Mategriffon

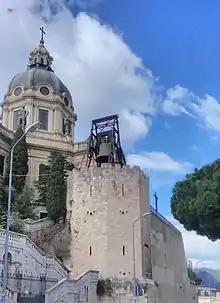
Surviving octagonal tower incorporated into the Shrine of Christ the King in Viale Principe Umberto

Matagrifone was almost completely destroyed in the catastrophic earthquake which struck Messina on 28 December 1908. Only an octagonal tower remains of the castle today, known locally as "Macalda's Tower", along with remnants of the bastion's walls and a 16th century entrance.